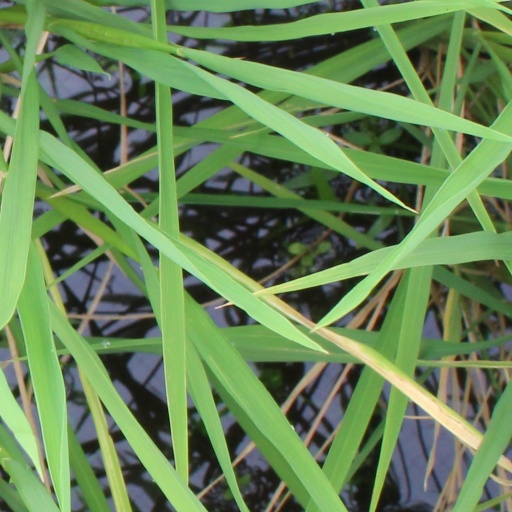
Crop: rice